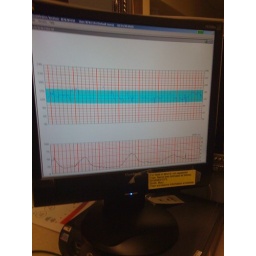
The iContraction machine also displays the info on the computer in the corner of the room!